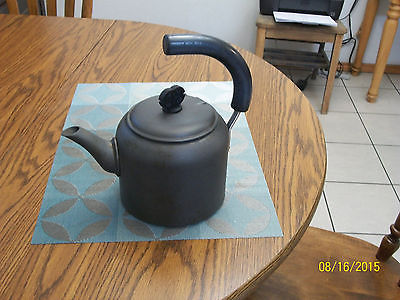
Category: kettle